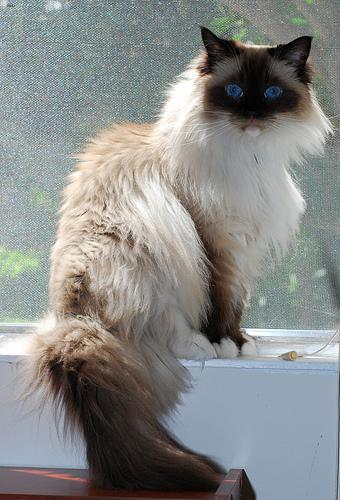
Breed: Birman